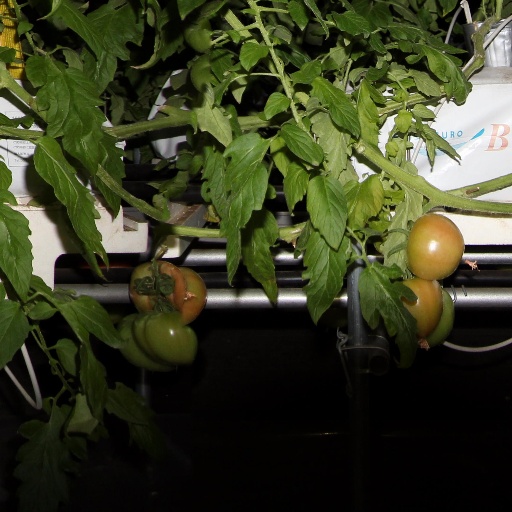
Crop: tomato